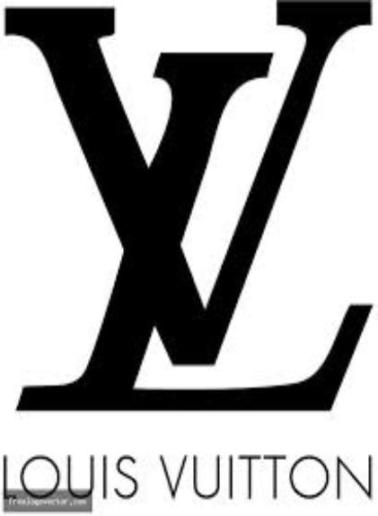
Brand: louis vuitton-2
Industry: Clothes